Homunculus Nebula

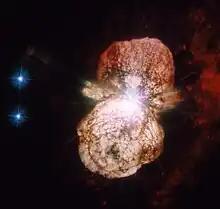
Homunculus Nebula around Eta Carinae (HST UV and visual image)

The Homunculus and Eta Carinae are assumed to be at approximately the same distance as Trumpler 16 and the Carina Nebula, but the distances to these objects are not known with any great accuracy. Instead, the distance of the Homunculus Nebula itself can be calculated using measurements of its expansion. The velocity of particular locations within the thin shell of the Homunculus lobes can be measured using the doppler shift of the spectral lines at that point, assuming the lobes are symmetrical. There are two different doppler shifts visible in the spectrum: one for direct emission lines; and one for reflected lines from Eta Carinae A. The direct line doppler shift gives the expansion velocity of the shell project onto the line of sight. Assuming an origin in Eta Carinae's Great Eruption and a constant expansion velocity, this gives the linear distance of the shell from the central star projected along the line of sight. The difference between the reflected line doppler shift velocity and the direct line velocity gives the distance of the shell from the central star, again assuming expansion at constant velocity since the Great Eruption.